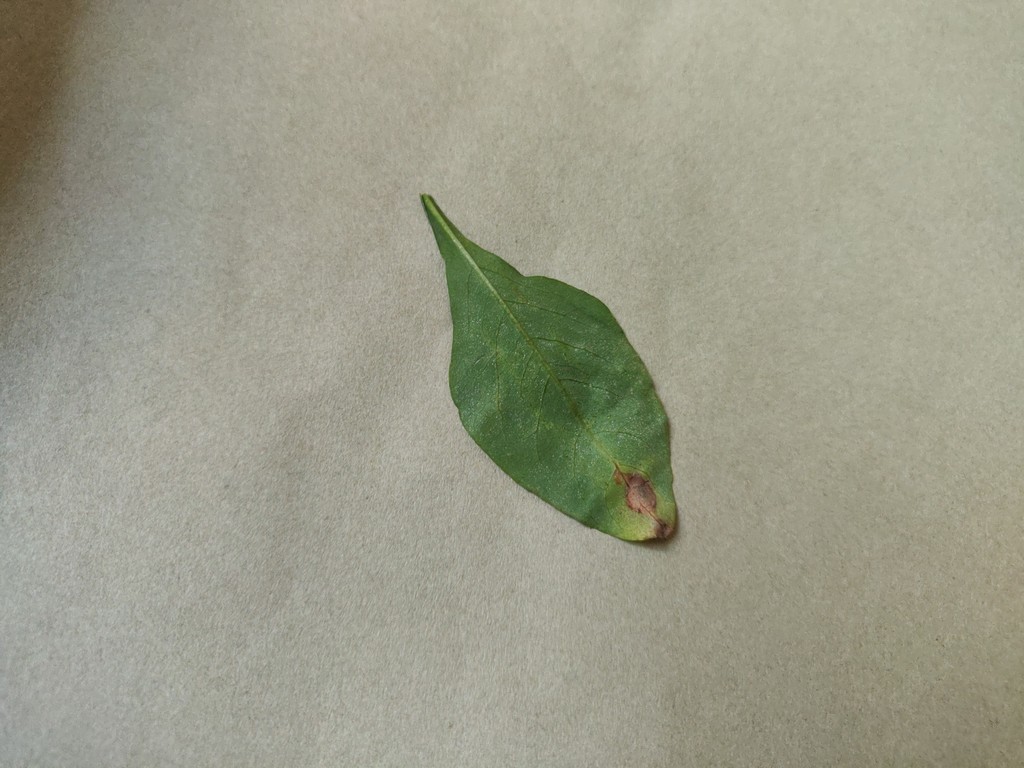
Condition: Unhealthy
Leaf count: single
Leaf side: back